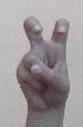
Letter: toot